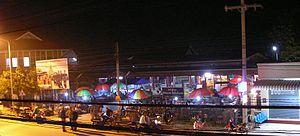
Louang Namtha est une ville du Nord-Ouest du Laos, capitale de la province de Luang Namtha.